John Whitehead (economist)

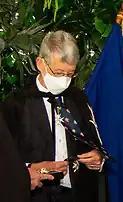
Whitehead in 2022

John Henry Whitehead is a New Zealand economist. He served as Secretary of the Treasury between April 2003 and May 2011. He has been chancellor and board chair of St John New Zealand since June 2020.